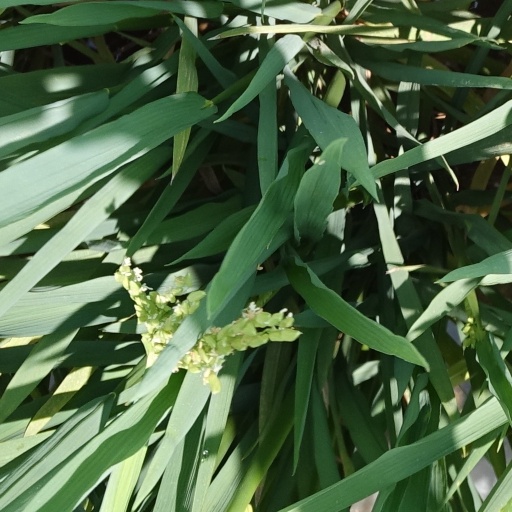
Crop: rice